2023 India Open

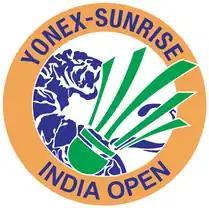

The 2023 India Open, officially known as the Yonex-Sunrise India Open 2023 for sponsorship reasons, was a badminton tournament that took place at the K. D. Jadhav Indoor Hall in New Delhi, India, from 17 to 22 January 2023. It had a total prize pool of US$850,000. This was the first India Open to have a Super 750 status.